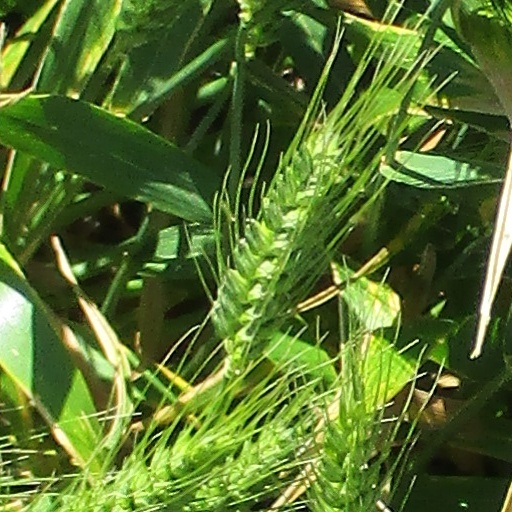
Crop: wheat